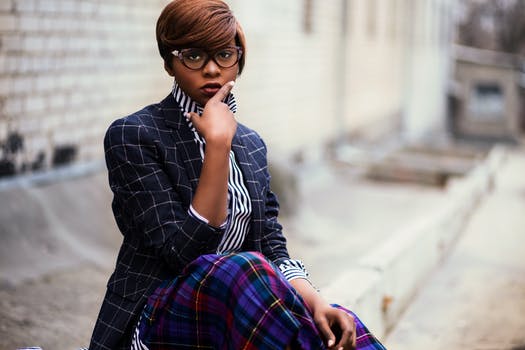
Label: No Watermark